The Man Who Had Power Over Women

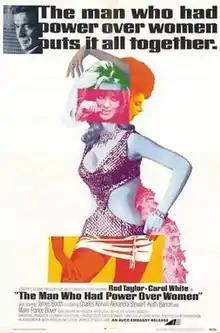

The Man Who Had Power Over Women is a 1970 British comedy film directed by John Krish and starring Rod Taylor, Carol White and James Booth. It was written by Chris Bryant and Allan Scott. A successful talent agent grows disenchanted with his life and begins an affair with his best friend's wife.